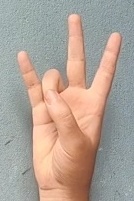
ASL sign: 7